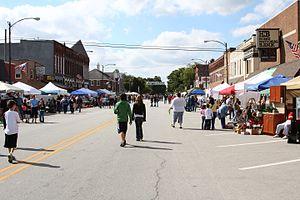
Thorntown est une municipalité américaine située dans le comté de Boone en Indiana. Lors du recensement de 2010, sa population est de 1 520 habitants.